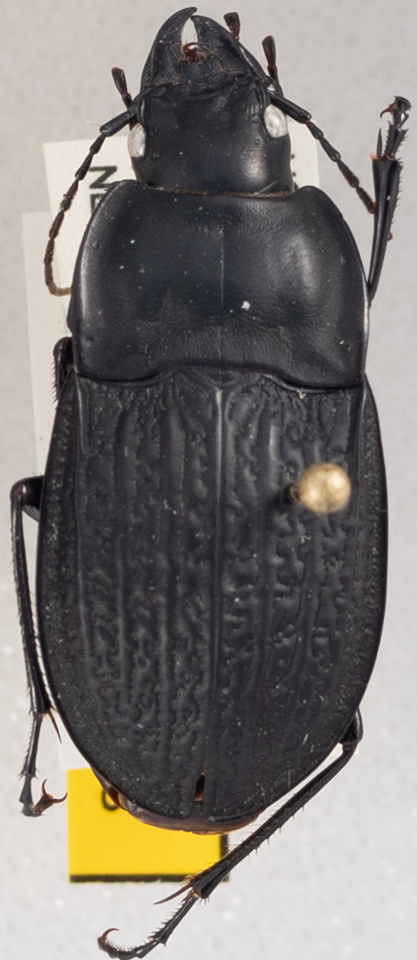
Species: Dicaelus sculptilis sculptilis
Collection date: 2020-09-02
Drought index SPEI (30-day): -0.728
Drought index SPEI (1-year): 0.004
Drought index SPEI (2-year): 2.01